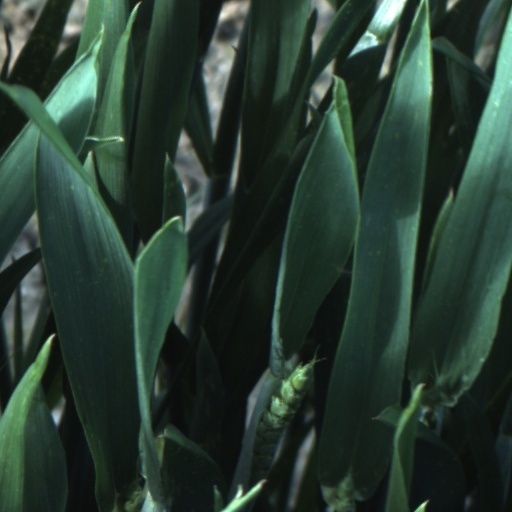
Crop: wheat